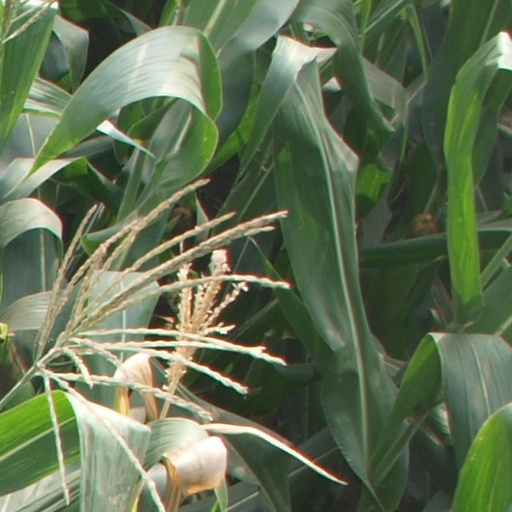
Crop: maize; corn